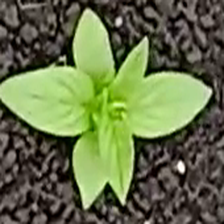
Weed species: Lamber_Quarter_plant(Chenopodium )